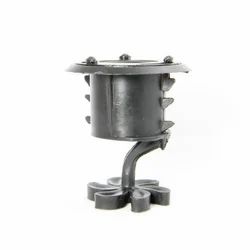
Label: Wooden_Target_Nozzle